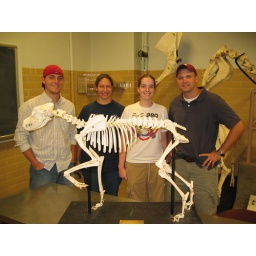
dog in front, horse in back